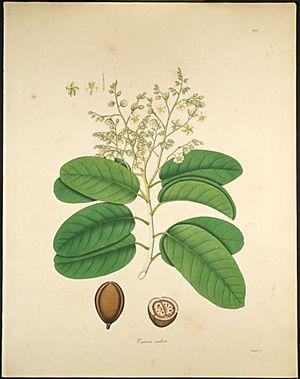
Vateria indica est un arbre sempervirent endémique du sud de l'Inde
Vateria est un genre d'arbres de la famille des Dipterocarpaceae localisé à l'Asie du Sud Est.